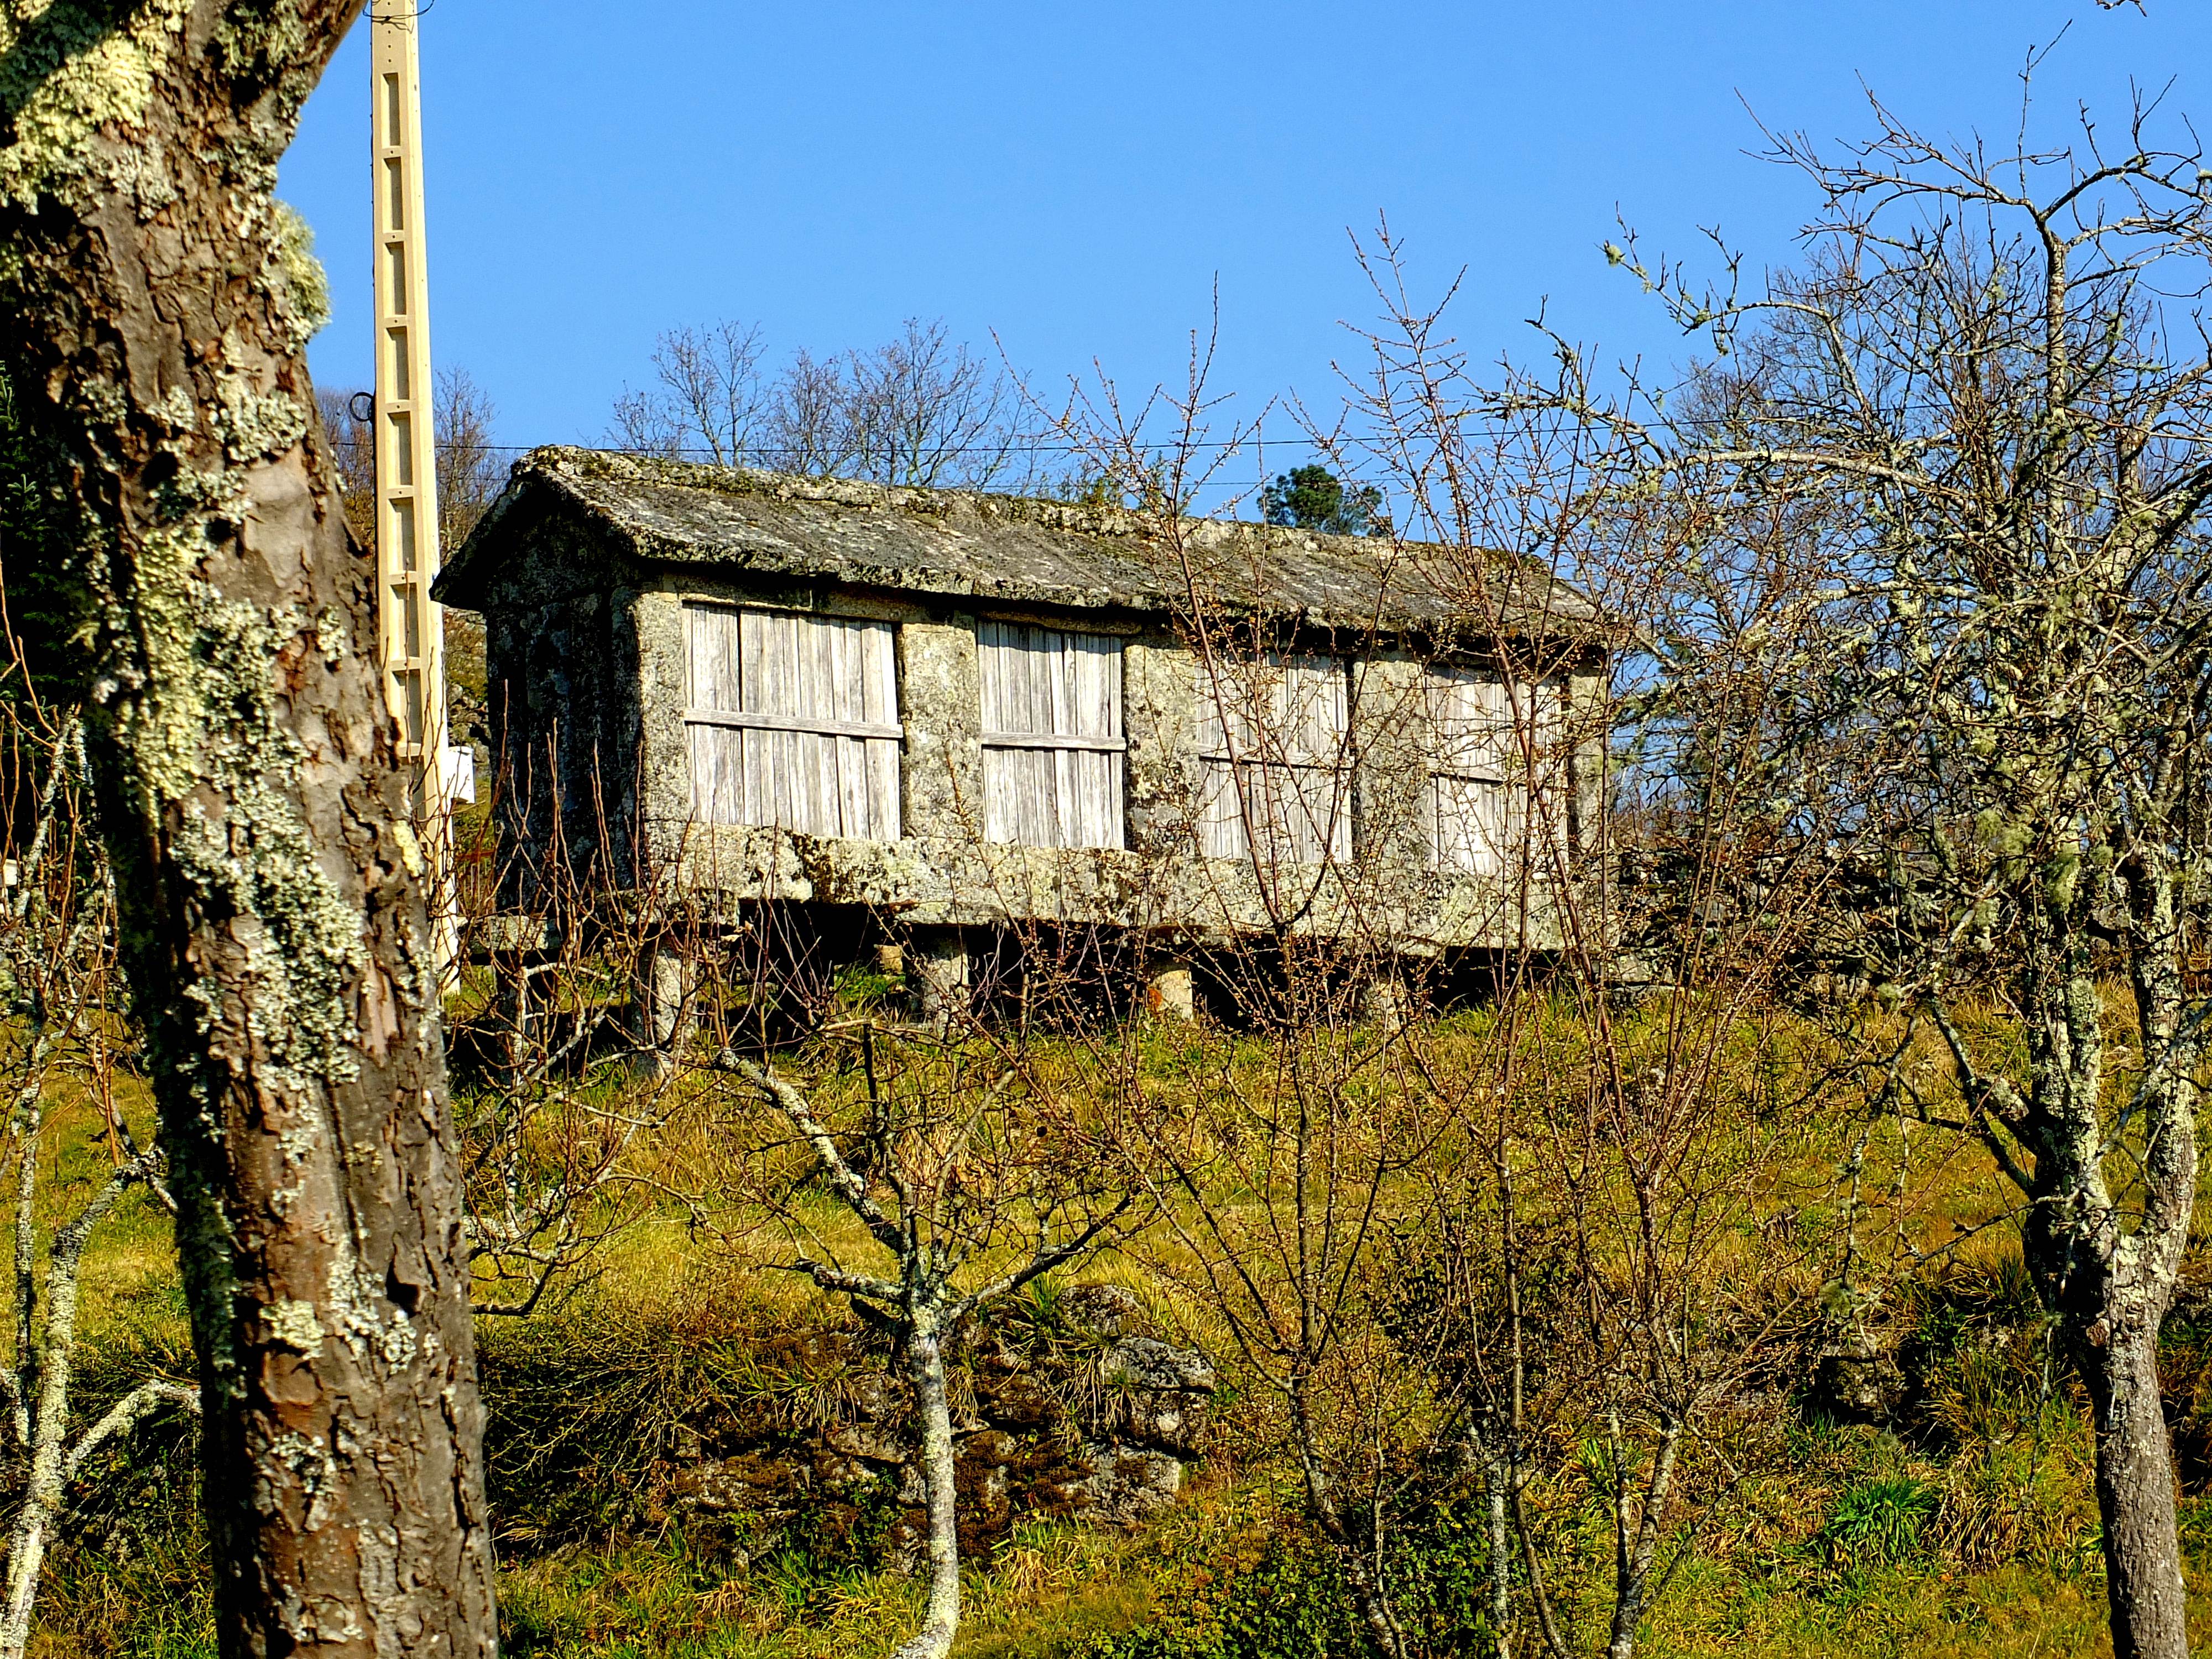
tree, house, building, village, shack, cottage, chapel, spain, ruins, galicia, pontevedra, estate, espana, ggl1, gaby1, fujifilmxs1, canastros, horreos, rural area, outdoor structure